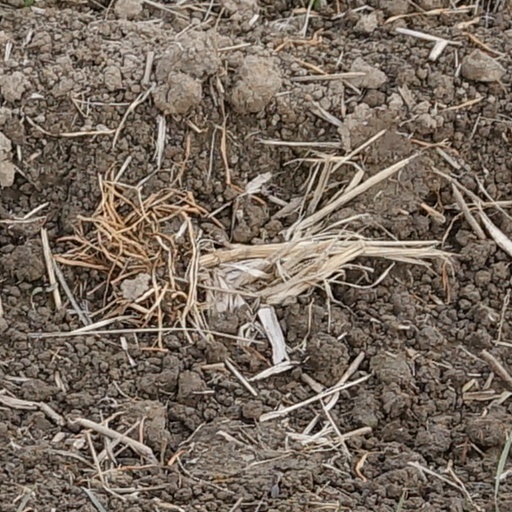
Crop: wheat